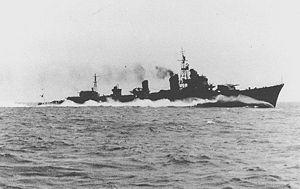
Le Shimakaze était un destroyer de la Marine impériale japonaise lancé en 1942.